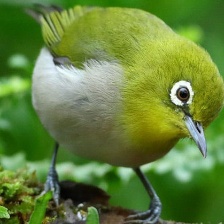
Species: MALAGASY WHITE EYE
Scientific name: ZOSTEROPS MADERASPATANUS